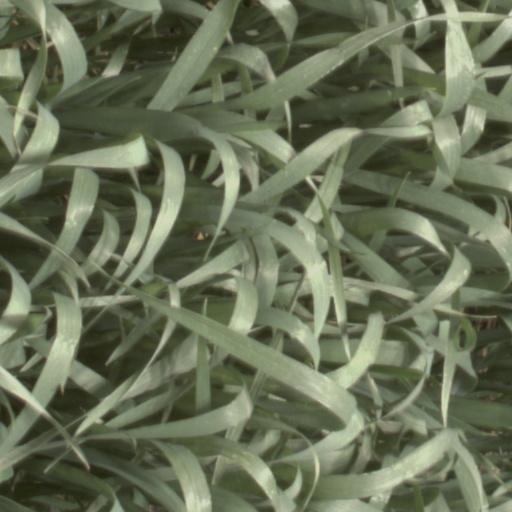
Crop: wheat